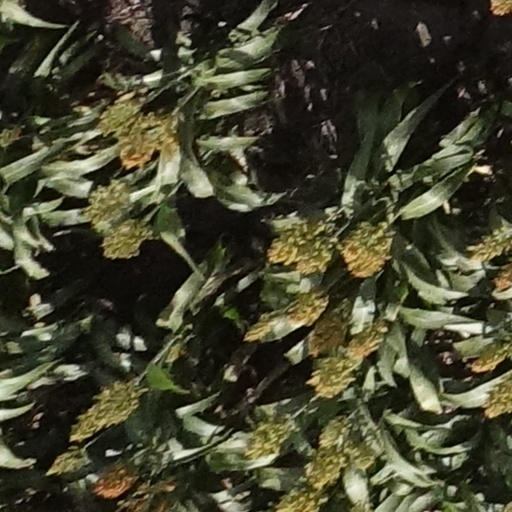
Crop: sorghum